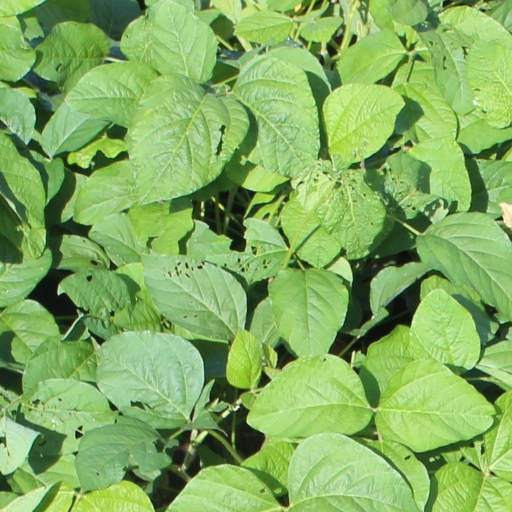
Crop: soybean